Human Stuff

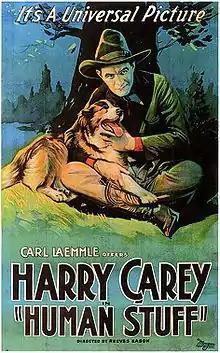
Film poster

Human Stuff is a 1920 American silent Western film produced and released by Universal Pictures, directed by B. Reeves Eason and starring Harry Carey. It is not known whether the film currently survives.